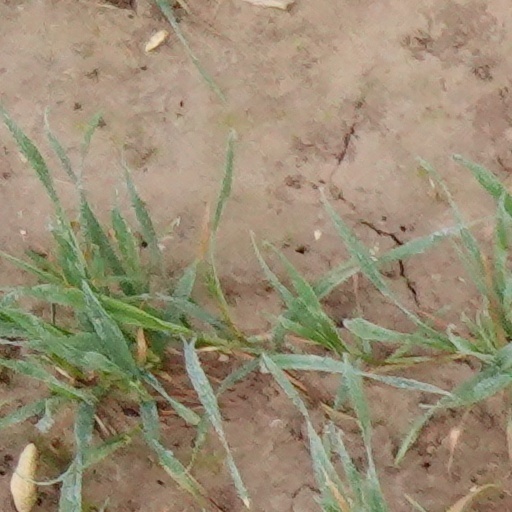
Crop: wheat